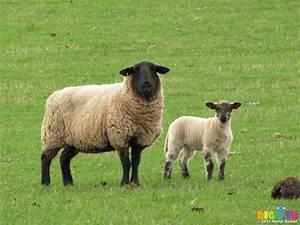
sheep